Hammerfest (town)

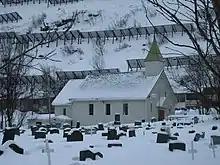
Hauen Chapel, the only building in Hammerfest left standing after the Second World War.

Hammerfest was struck by a fire in 1890 which started in a bakery and wiped out almost half the town's houses. After the fire Hammerfest received donations and humanitarian assistance from across the world, with the biggest single donor being Kaiser Wilhelm II of Germany. The Kaiser had personally visited the town several times on his yacht and had great affection for the small northern settlement.